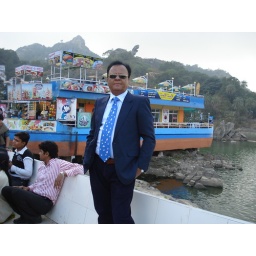
Beautiful Nakki lake and Tode rock in the backdrop at Mt Abu